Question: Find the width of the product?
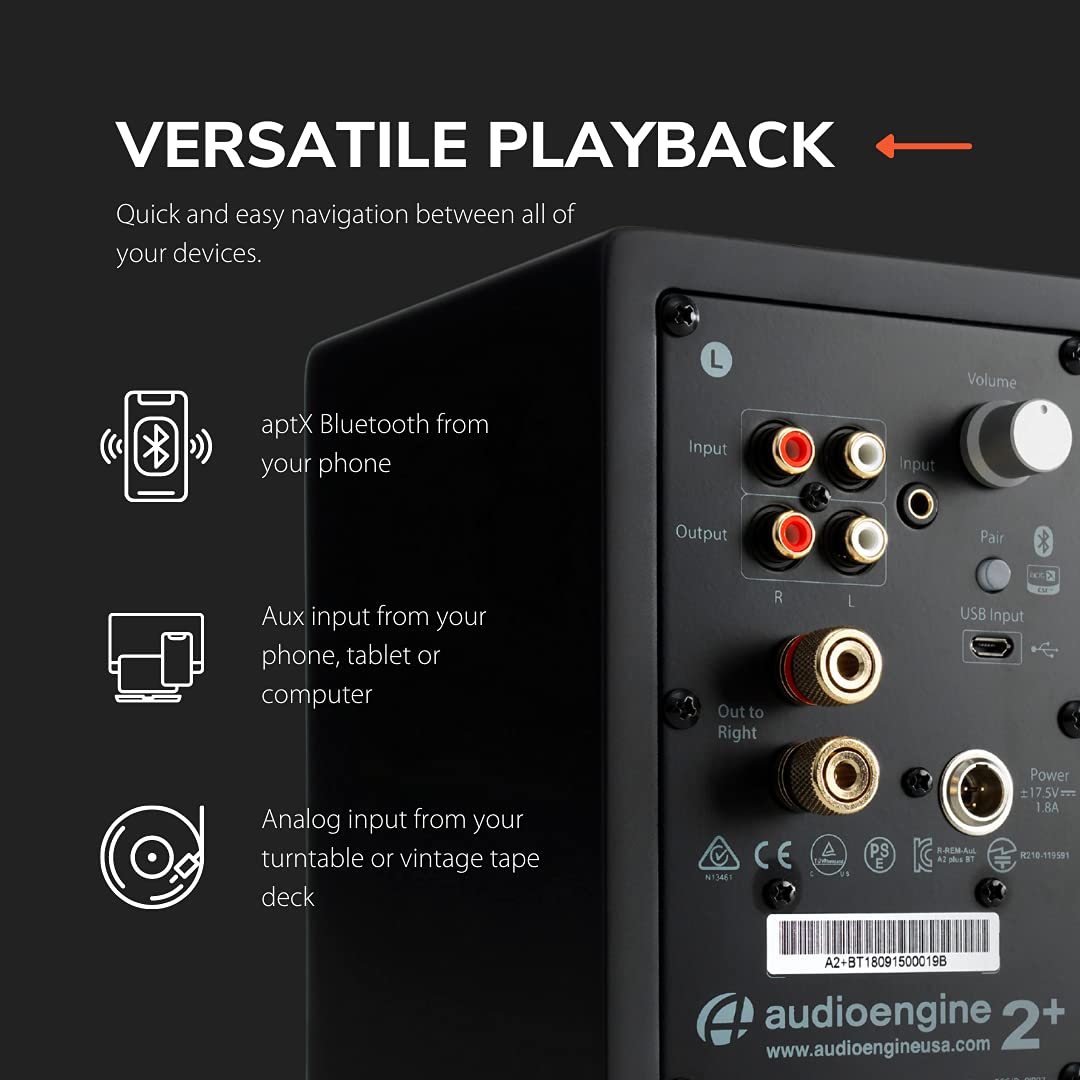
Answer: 2.0 inch